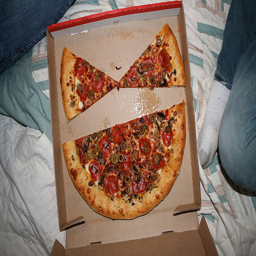
A partially cut pizza in a box on a bed with person sitting next to it.
A pizza in a box with several slices taken out of it.
Box full of pizza cut into different sized slices.
Most of a large pizza sits in a delivery box.
Pizza in bed is always fun but a bit dangerous for the linen.